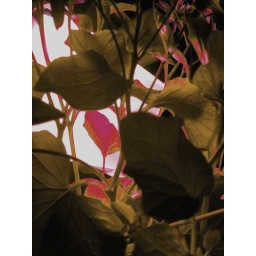
plant in my house